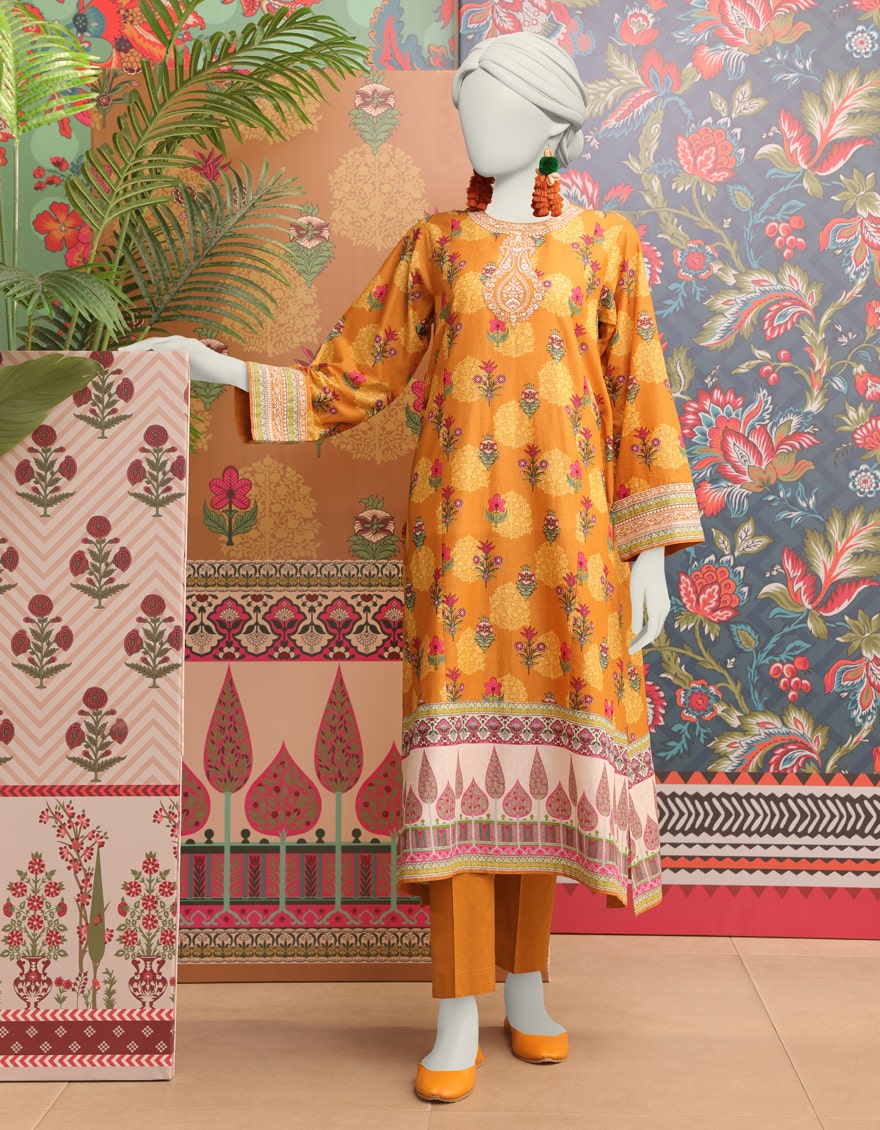
orange multi embroidered cotton tunic with gold